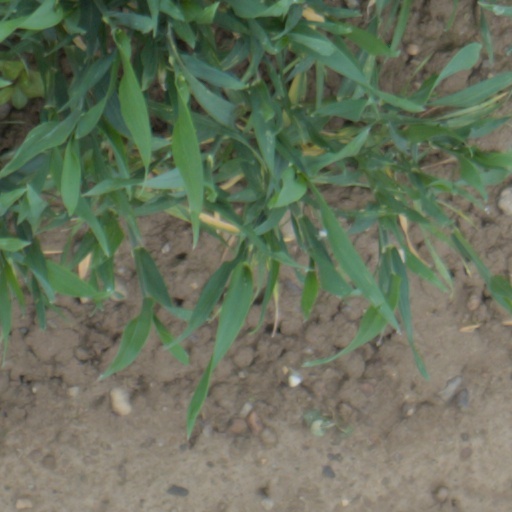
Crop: wheat